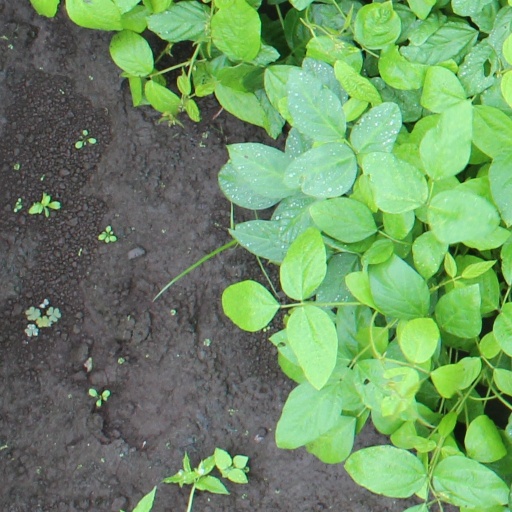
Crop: soybean